315th Airlift Wing

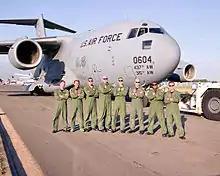
Members of the 315th and 437th Airlift Wings, Joint Base Charleston, S.C., participated in the International Paris Air Show in Le Bourget, France, 18 June 2009.

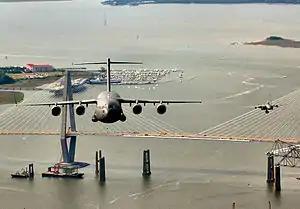
An F-15 Eagle from the 60th Fighter Squadron, Eglin Air Force Base, Fla., escorts a C-17 Globemaster III from the 14th Airlift Squadron, Joint Base Charleston, S.C., as they fly over the USS Yorktown and the Arthur J. Ravenel Jr. Bridge in the Charleston, S.C., area during a local training mission

The 315th Airlift Wing (315 AW) is a wing of the United States Air Force Reserve. It is stationed at Joint Base Charleston, in the city of North Charleston, South Carolina, and operates the Boeing C-17 Globemaster III aircraft. If mobilized, the unit would fall under control of Air Mobility Command.